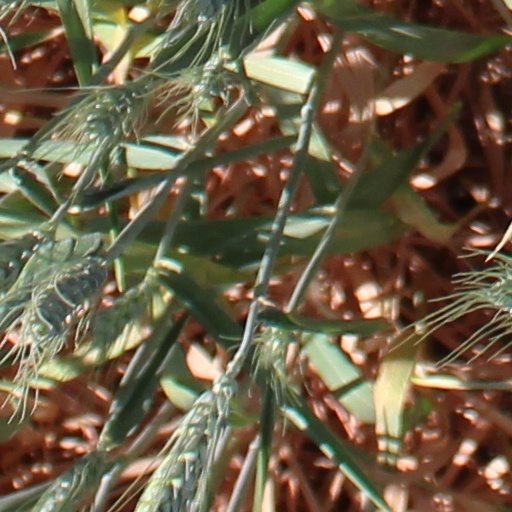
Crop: wheat